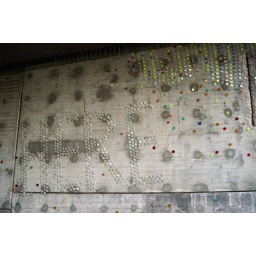
the walls of a big (ugly) autobahn bridge in offenbach. decorated with multi-color reflective &amp;quot;cat eye&amp;quot; thingies. cool job!